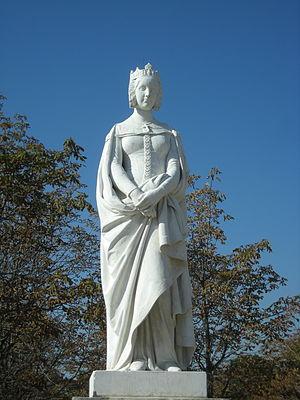
Les Reines de France et Femmes illustres, une série de vingt sculptures présentées en plein-air depuis le milieu du xixe siècle dans le jardin du Luxembourg à Paris, en France.